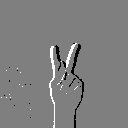
ASL letter: k